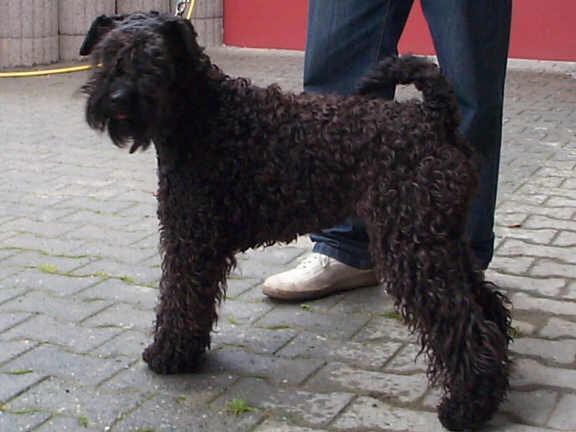
Kerry_blue_terrier